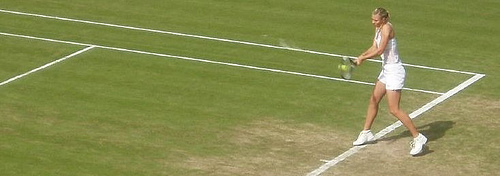
một nữ vận động viên tennis đang dùng vợt để đánh bóng bằng